Wiesbaden Ost station

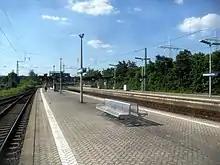
The platforms of Wiesbaden Ost station

Originally the station was called "Biebrich Curve" and it was later called "Biebrich Ost". After the incorporation of Biebrich into Wiesbaden, "Wiesbaden" was added to its name in 1927, but "Biebrich" was deleted in 1934 and only "Ost" was maintained in the station name. This led to a geographically incorrect name as the station is located in the south of Wiesbaden.